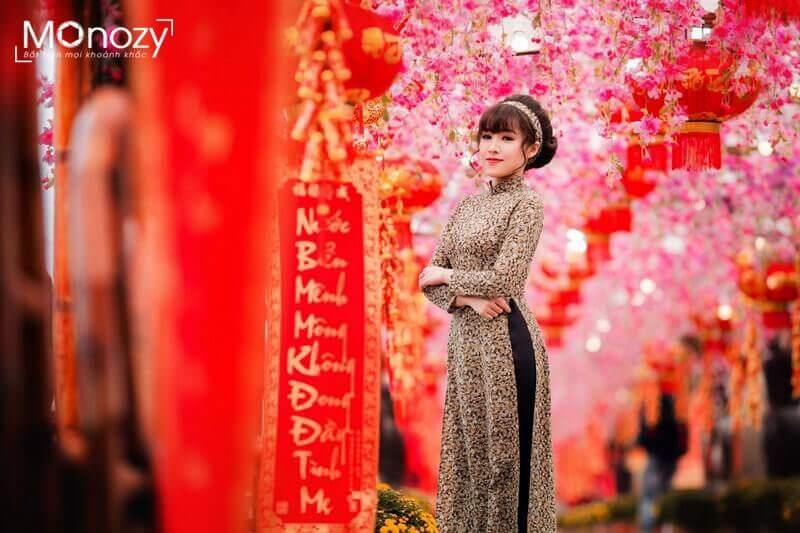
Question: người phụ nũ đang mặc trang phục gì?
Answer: cô ấy mặc áo dài